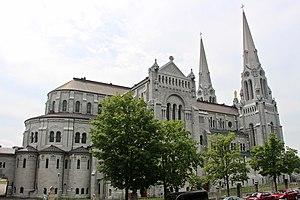
Basilique Sainte-Anne-de-Beaupré, 10018 Ave Royale, Sainte-Anne-de-Beaupré, Québec, Canada, G0A 3C0.